Hezekiah Pierrepont

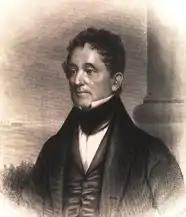
engraved portrait by John Chester Buttre

Hezekiah Beers Pierrepont (November 3, 1768 – August 11, 1838) was a merchant, farmer, landowner and land developer in Brooklyn and New York state. He restored the spelling of the family surname from "Pierpont" to "Pierrepont", its original French spelling.